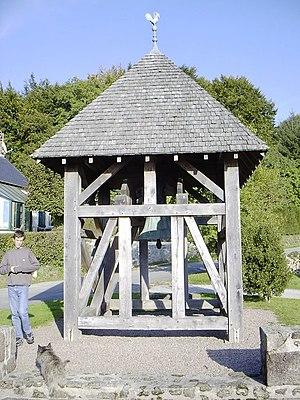
Saint-Christophe est une commune française située dans le département de la Creuse en région Nouvelle-Aquitaine.